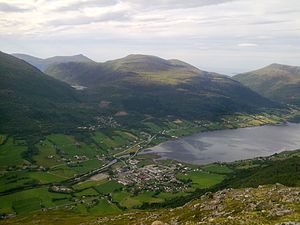
Batnfjordsøra
Batnfjordsøra set fra Innergardsnebba.
Batnfjordsøra er kommunecenter i Gjemnes kommune på Nordmøre i Møre og Romsdal fylke i Norge. Byen har 312 indbyggere.